Paraguay

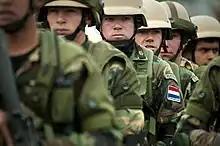
Paraguayan marines at Ancon Marine Base

The military of Paraguay consist of an army, navy (including naval aviation and marine corps) and air force. Paraguay's constitution establishes the president of Paraguay as commander-in-chief of the armed forces.